Polish Tourist and Sightseeing Society

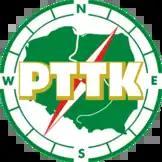
PTTK logo

Polskie Towarzystwo Turystyczno-Krajoznawcze, PTTK (Polish Tourist and Sightseeing Society) is a Polish non-governmental tourist organization with 312 branches across the country.